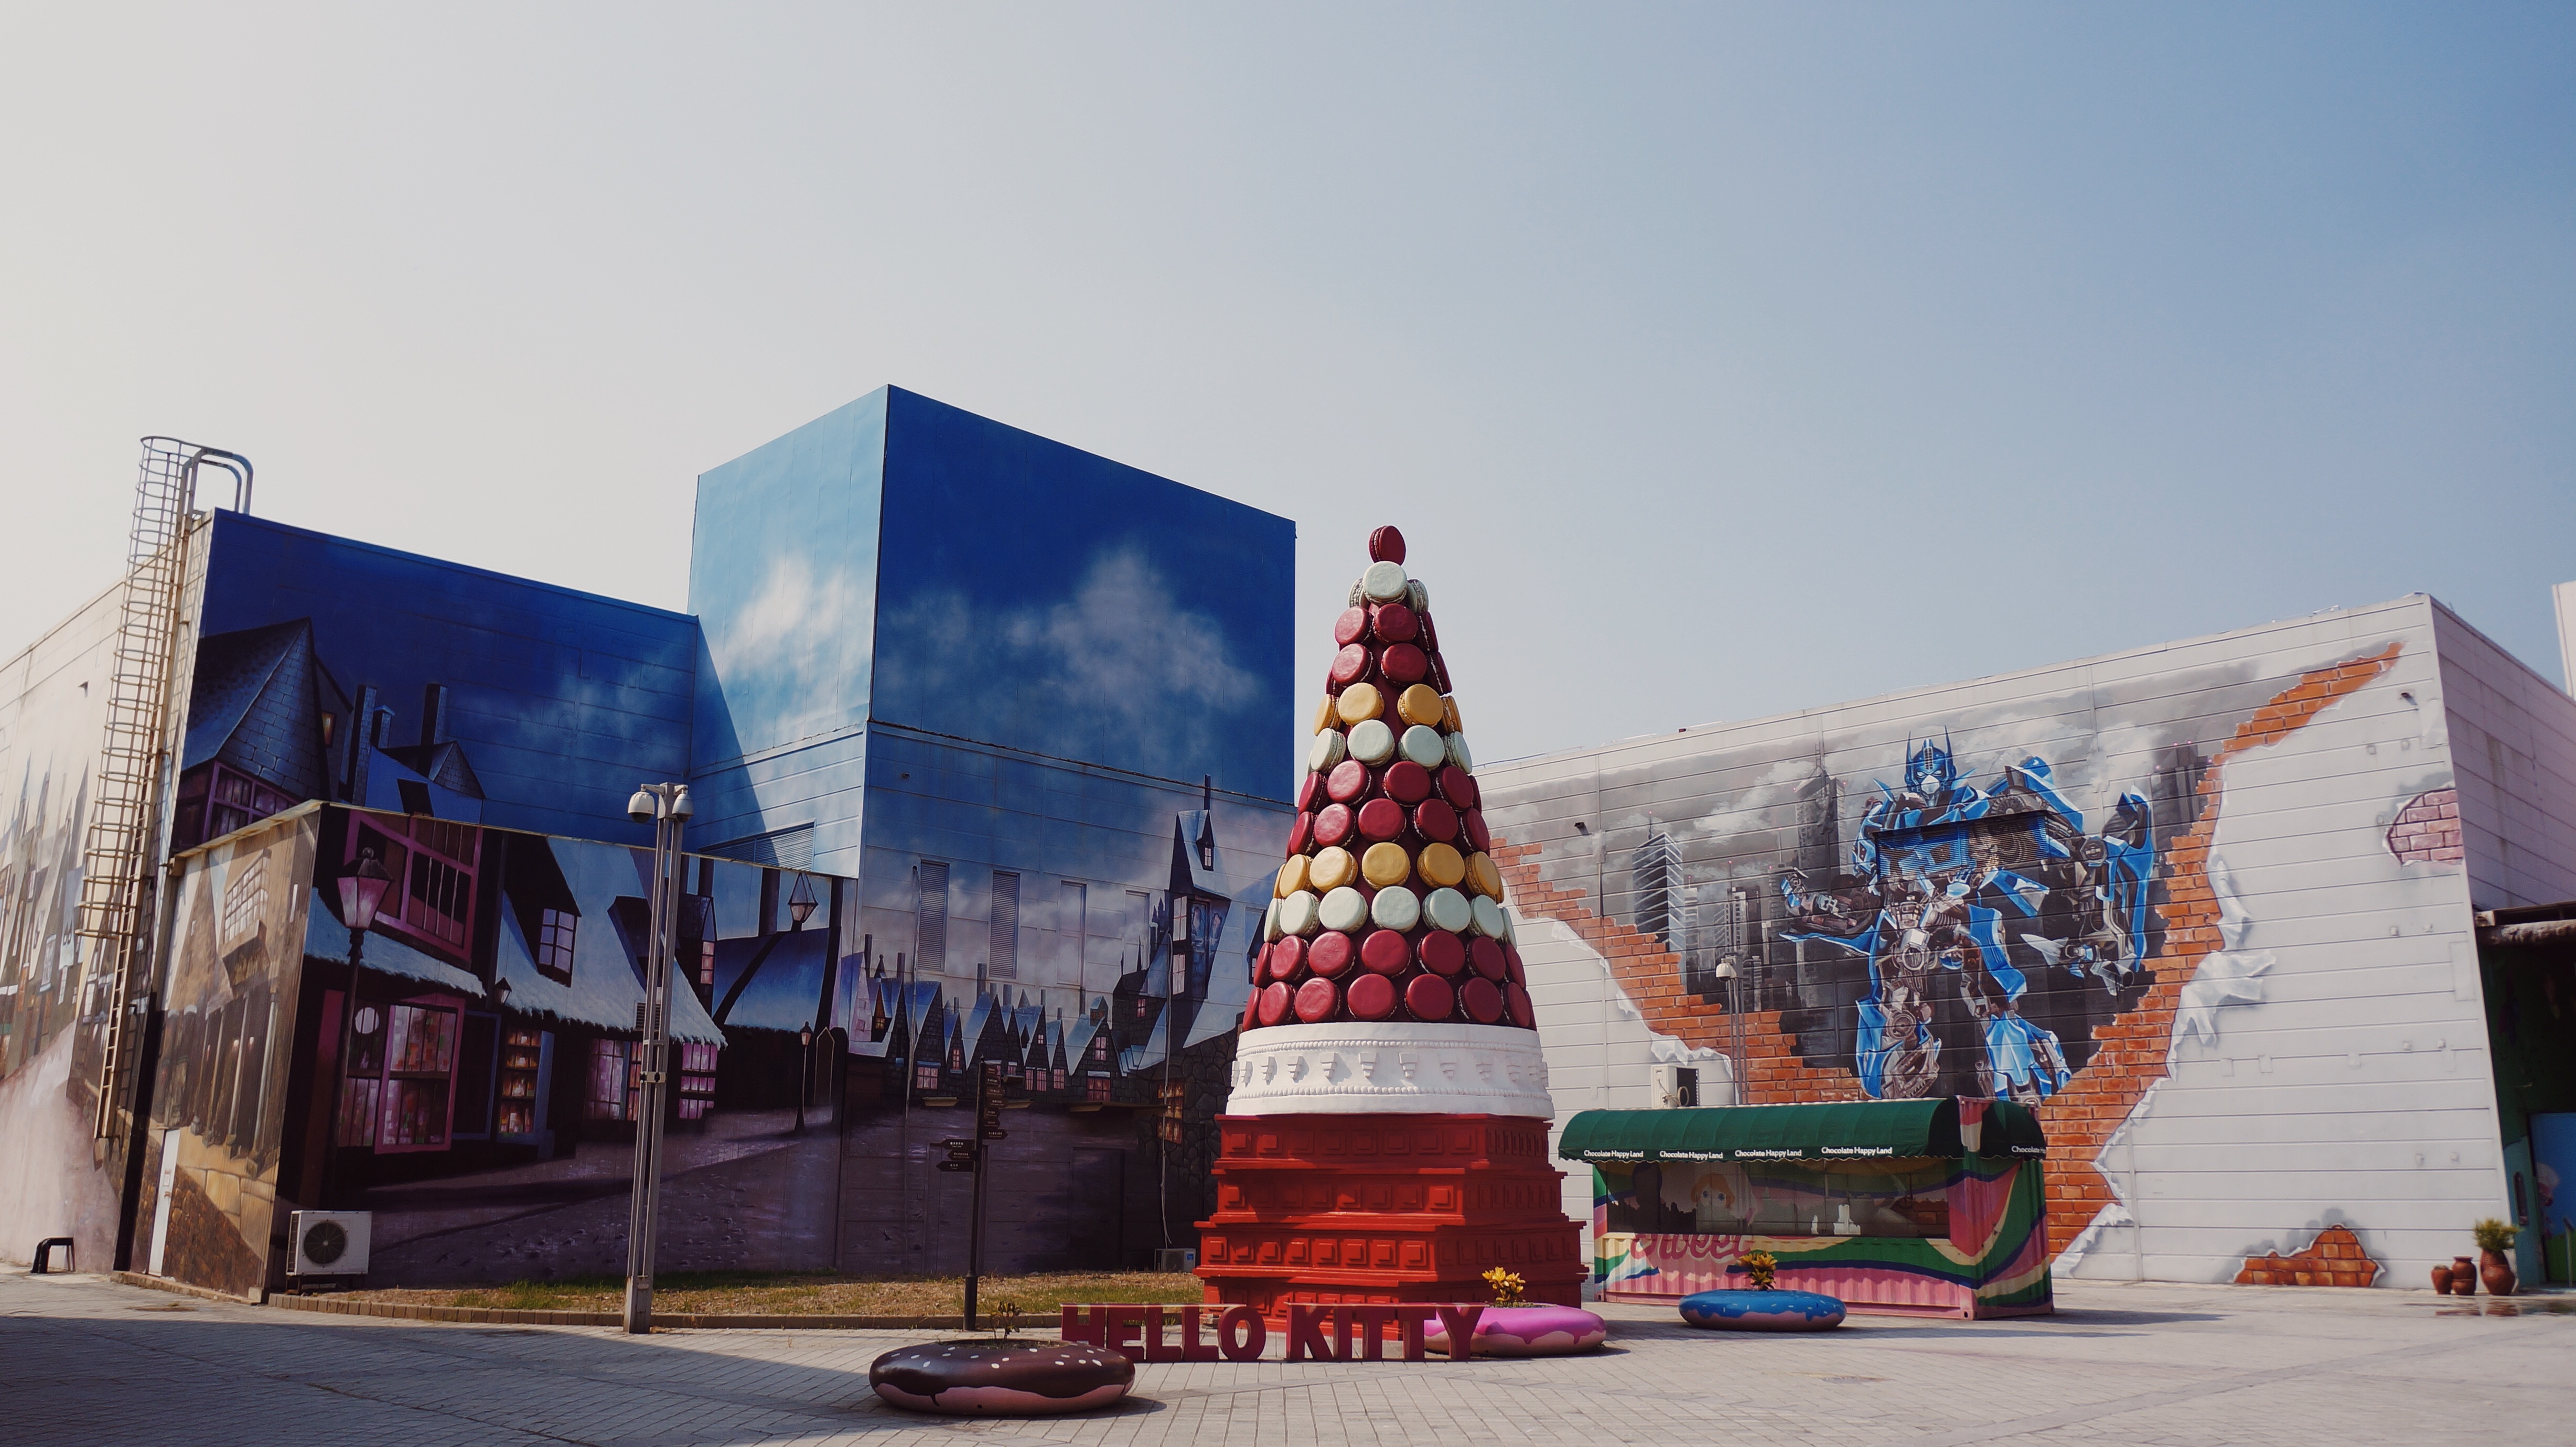
advertising, color, art, mural